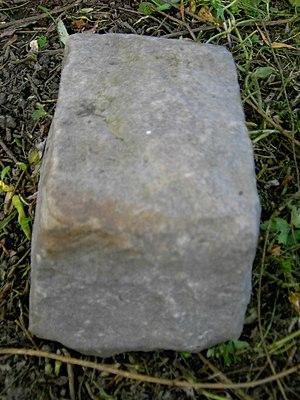
Un pavé est un bloc généralement en pierre, en bois ou en béton utilisé pour le revêtement de la chaussée. De nos jours, il est utilisé essentiellement pour des voies piétonnières ou rarement empruntées, dans des secteurs historiques ou pour de courts segments de routes.